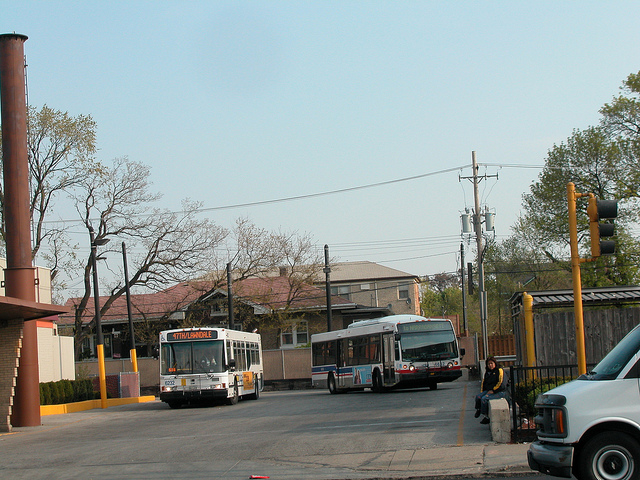
a bus leaving a bus stop in an empty street

A bus turns onto the street next to another bus.